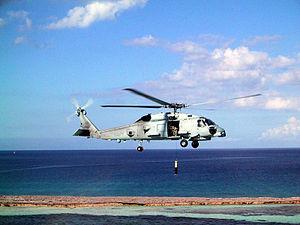
Ceci est la liste des aéronefs qui sont utilisés en 2013 dans les forces armées des États-Unis. La liste est d’abord découpée en fonction des branches de l’armée américaine puis en fonction du type d’appareil. Plusieurs interventions sur l'article n'ont pas tenu compte de la date.